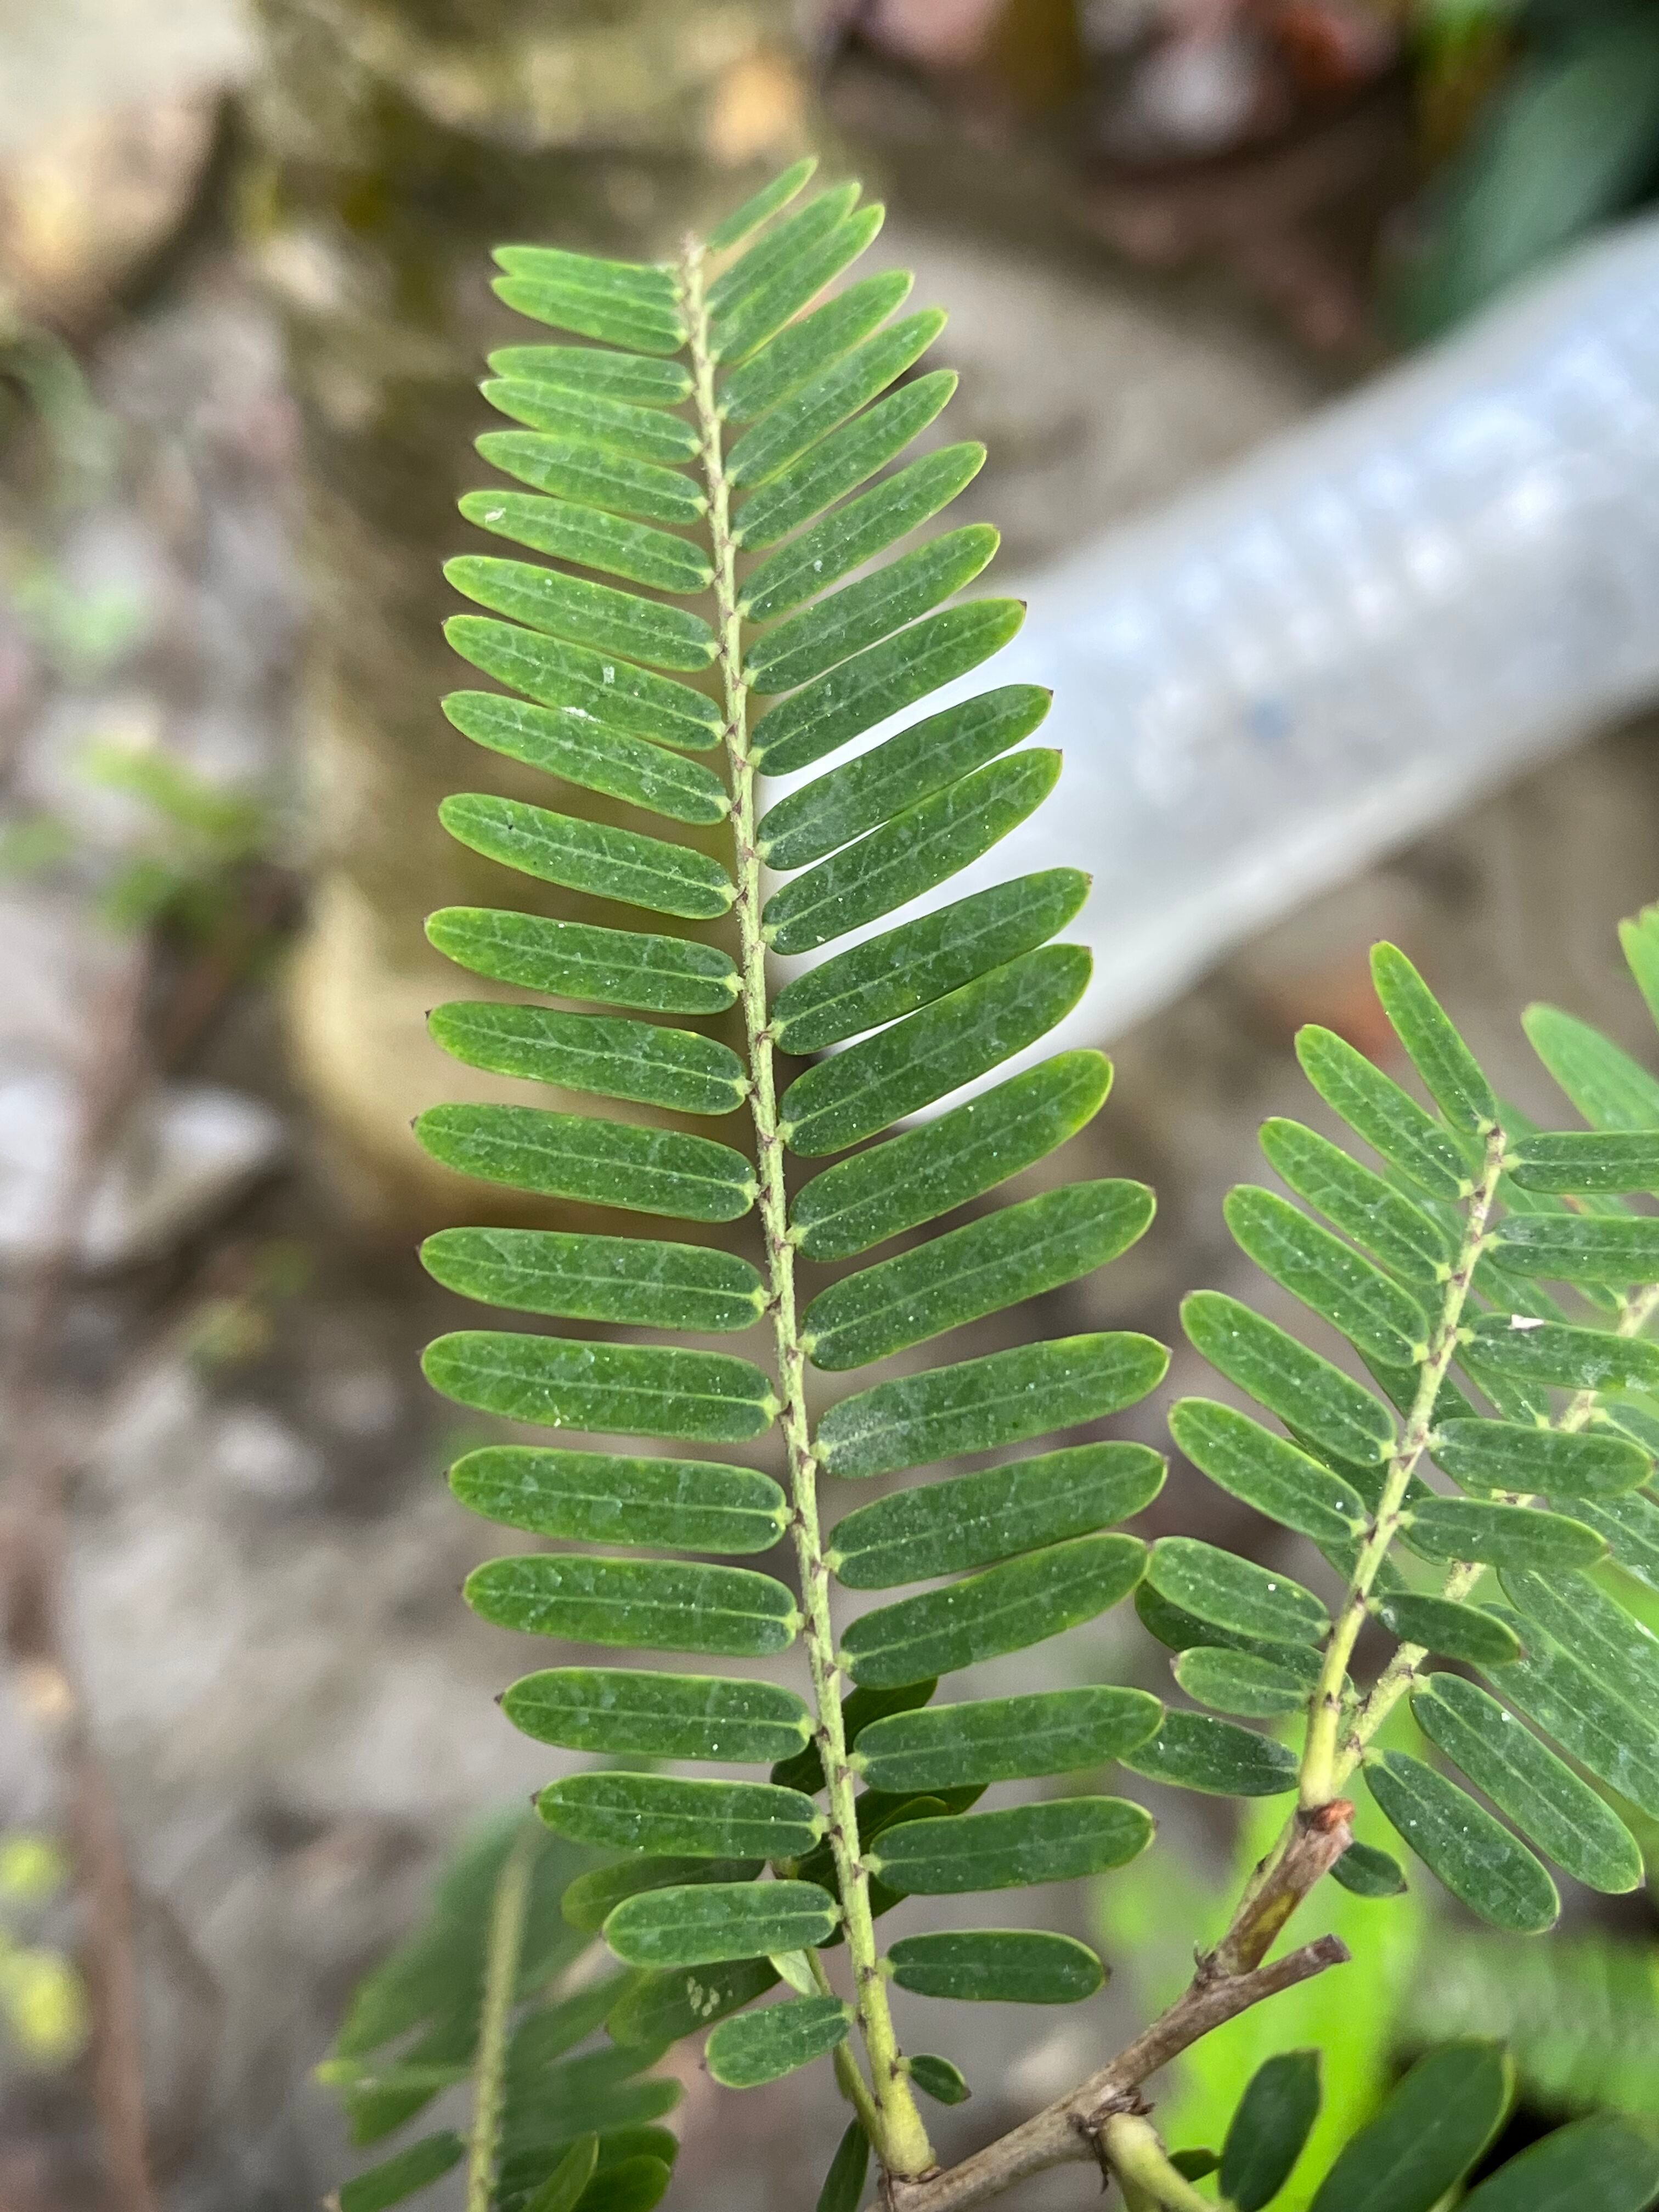
Plant species: phyllanthus-emblica